Damião de Bozzano

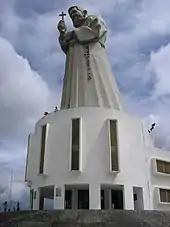
The memorial in his honor in Guarabira that was inaugurated in 2004.

Pio Giannotti was born in Bozzano on 5 November 1898 as the second of five children born to the pious peasants Felice and Maria. His older brother Guglielmo became a priest and spiritual director while his sister Pia joined the Sisters of Saint Zita as a professed religious. He was baptized on 6 November in the Chiesa di Santi Caterina e Prospero and he later received his confirmation on 15 June 1908 from Cardinal Benedetto Lorenzelli in the Lucca Cathedral.